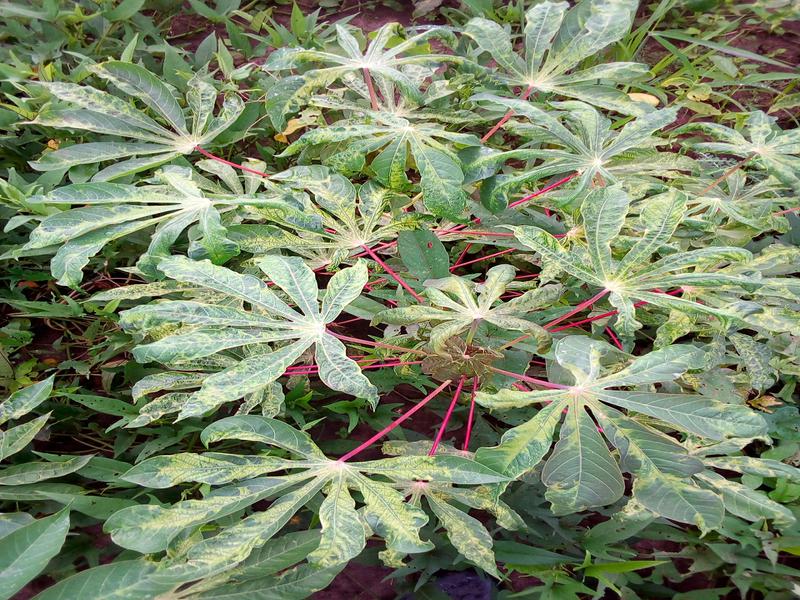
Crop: cassava
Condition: mosaic_disease